Henry Fowler (engineer)

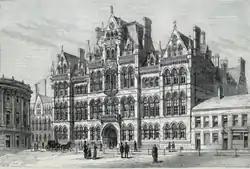
Mason Science College, now the University of Birmingham

Fowler was born in Evesham, Worcestershire, on 29 July 1870. His father, also named Henry, was a furniture dealer, and his family were Quakers. He was educated at Prince Henry's Grammar School, Evesham (now Prince Henry's High School, Evesham), and at Mason Science College (which became the University of Birmingham) between 1885 and 1887 where he studied metallurgy. He served an apprenticeship under John Aspinall at the Lancashire and Yorkshire Railway (L&YR)'s Horwich Works from 1887 to 1891. Fowler was elected as a Whitworth Exhibitioner in 1891. He then spent four years in the Testing Department under George Hughes, whom he succeeded as head of the department.